Laila Gohar

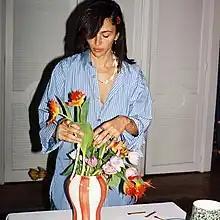

Born in Egypt, she has lived and worked in the US for the last decade. Laila’s work has been shown in museums and galleries all over the world. She is also known for her high profile collaborations, and has become a go-to person for fashion, design, gastronomic, and luxury partners who are interested in engaging new audiences using food and visual storytelling.